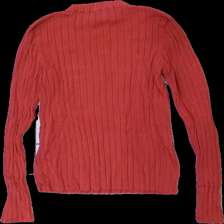
View: back
Type: Top
Category: Ladies
Brand: Bikbok
Colors: Red
Material: 70% viscose, 30% nylon
Pattern: Striped
Cut: Regular, C-collar
Size: XL
Season: All
Price range: 50-100
Recommended usage: Export
Comment: washed out